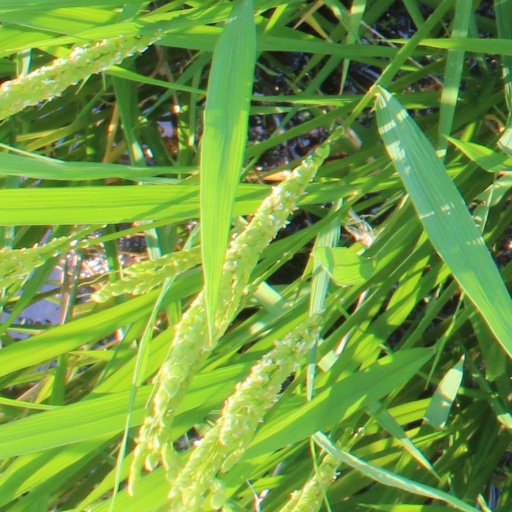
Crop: rice